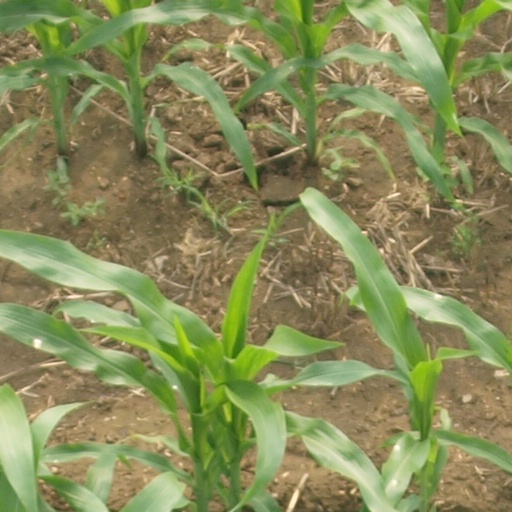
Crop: maize; corn